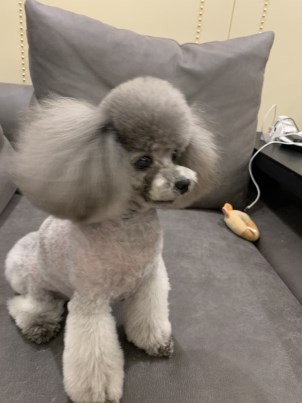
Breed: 2925-n000114-toy_poodle